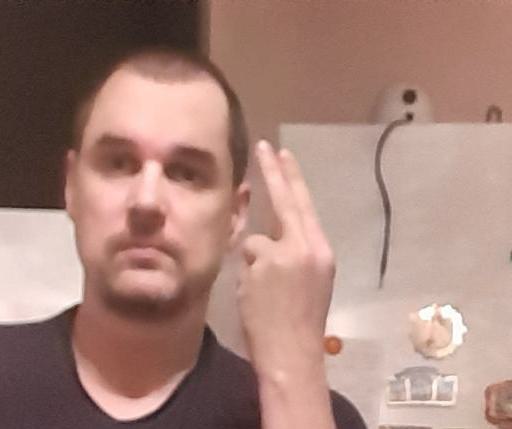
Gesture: two_up_inverted